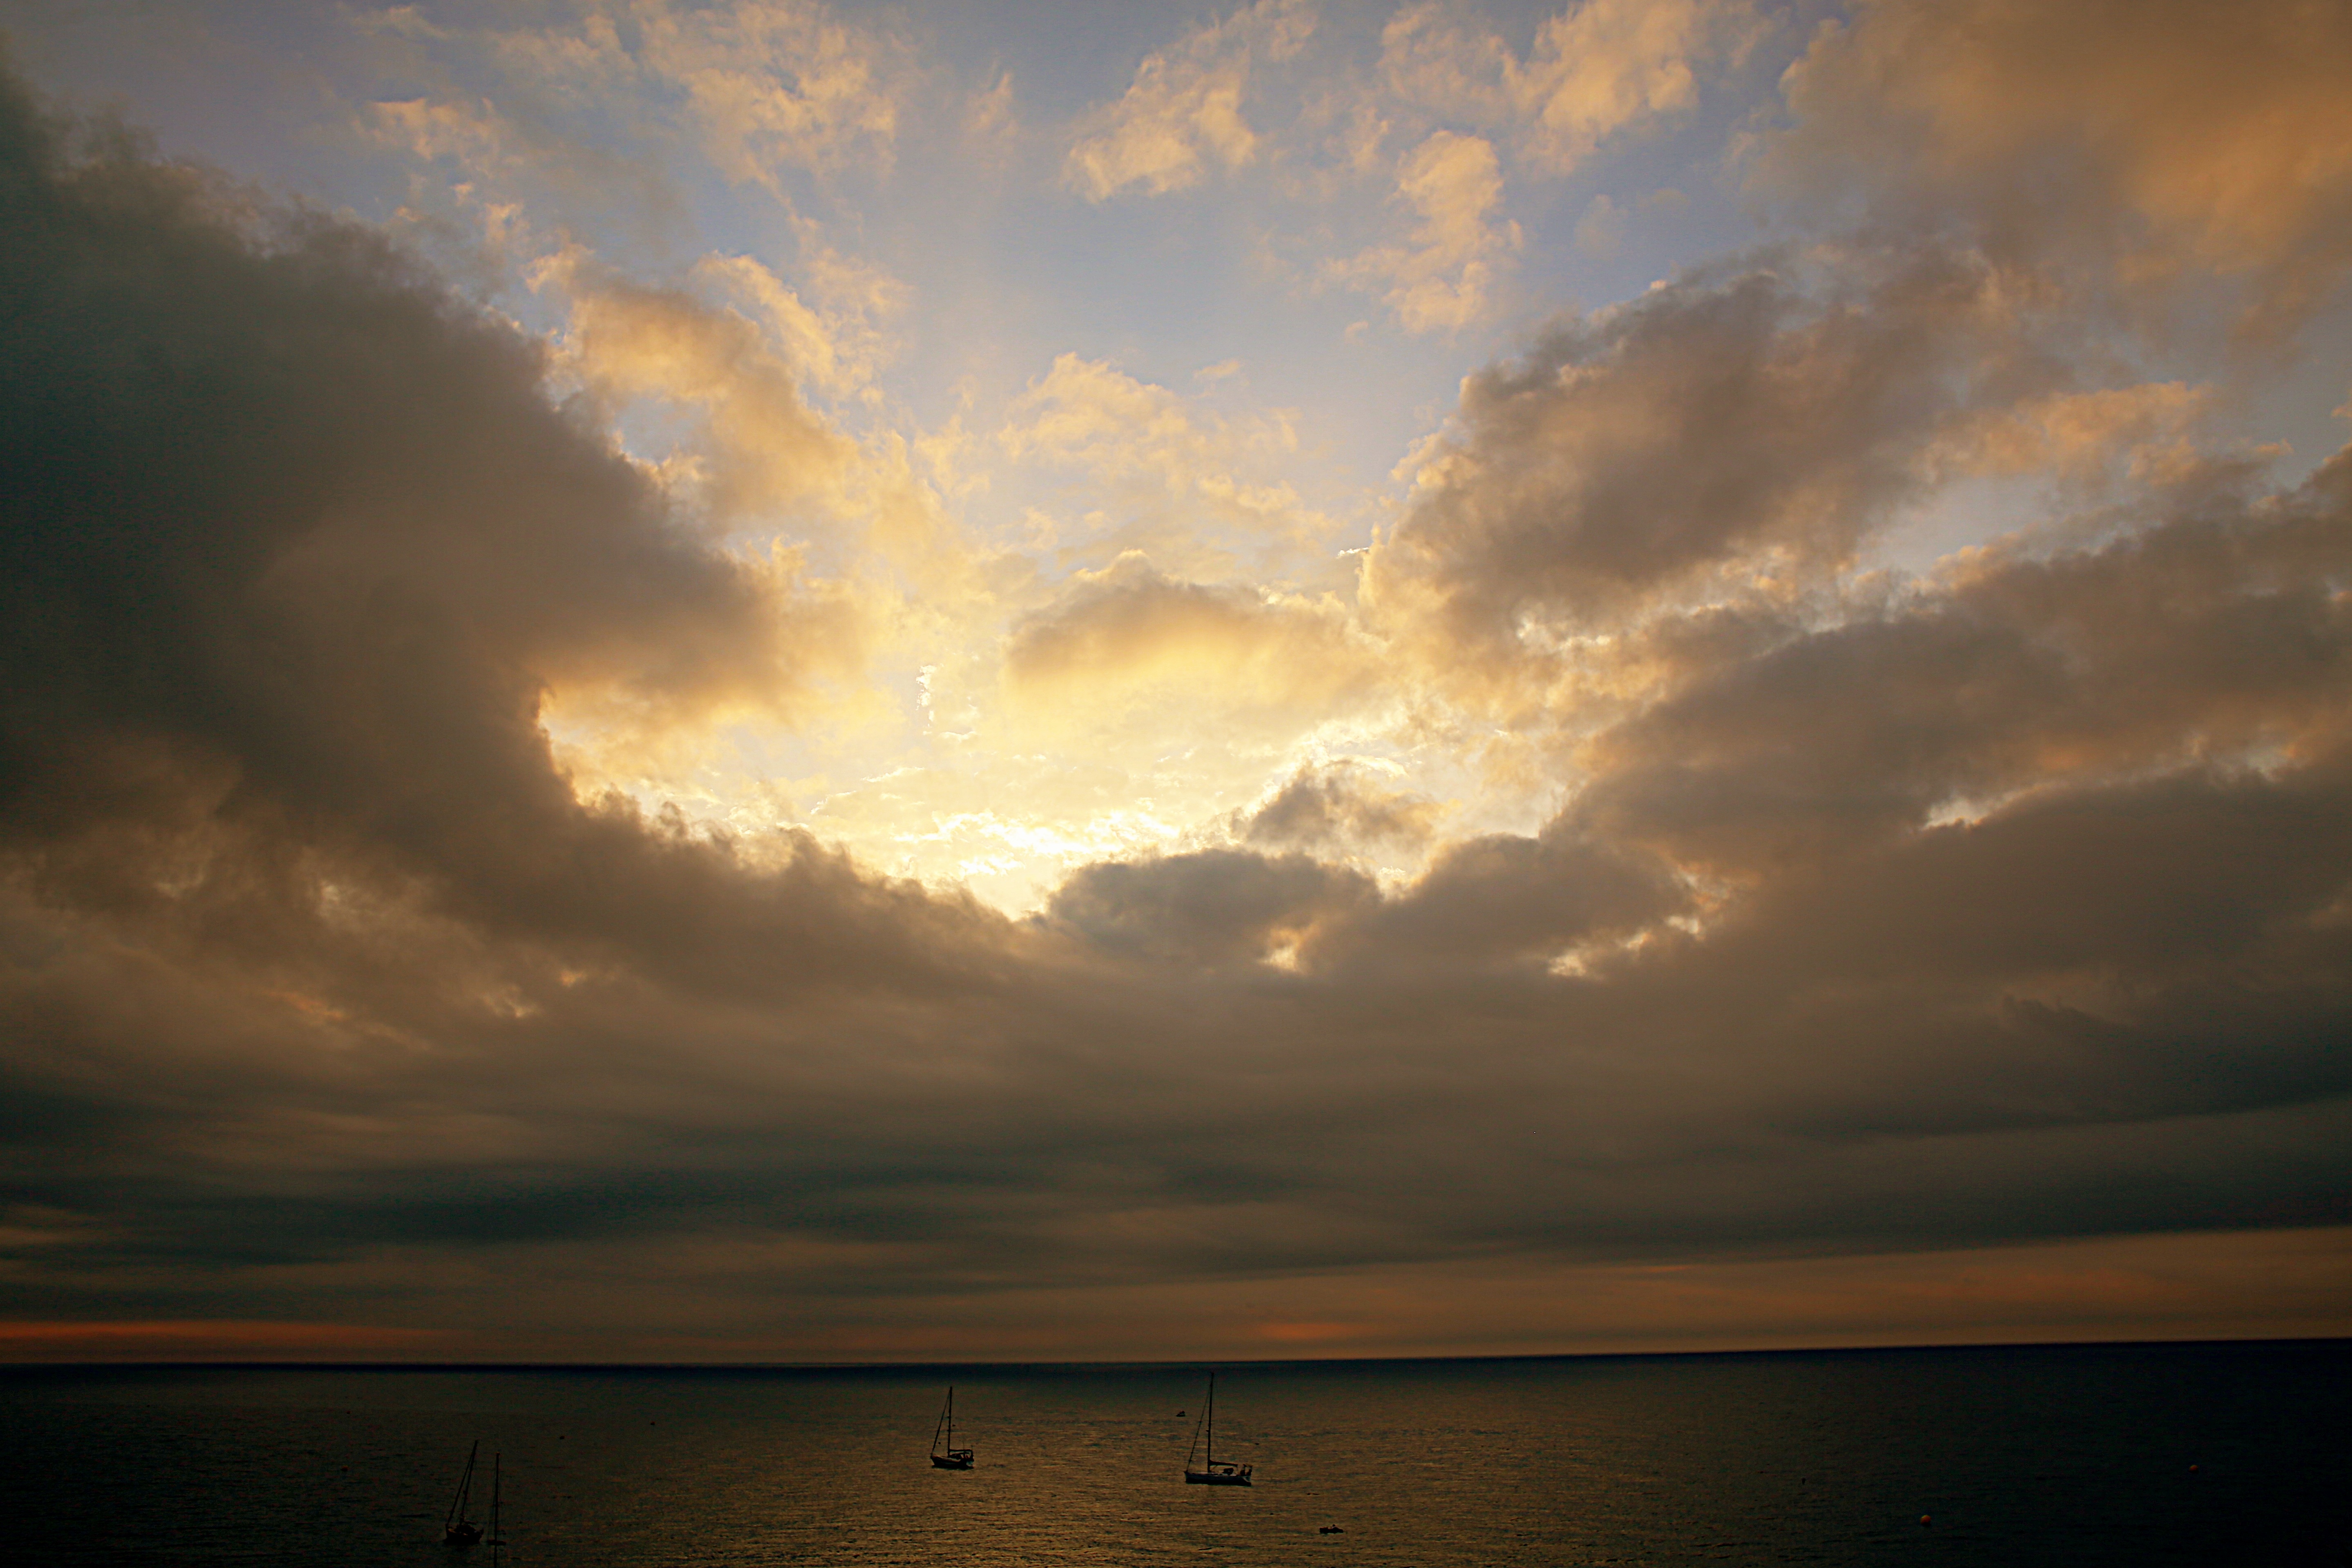
landscape, sea, ocean, horizon, cloud, sky, sun, sunrise, sunset, sunlight, morning, dawn, atmosphere, seaside, dusk, evening, reflection, contrast, colorful, colors, survey, afterglow, the light of the sun, meteorological phenomenon